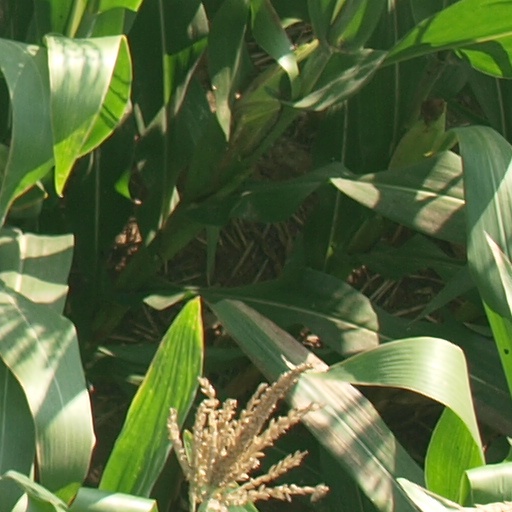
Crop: maize; corn